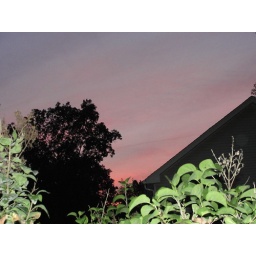
sky looked cool out my window at home...tried, failed..i gotta put more thought in these pics.